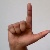
The image shows a hand gesture representing the letter 'L' in Indian Sign Language.